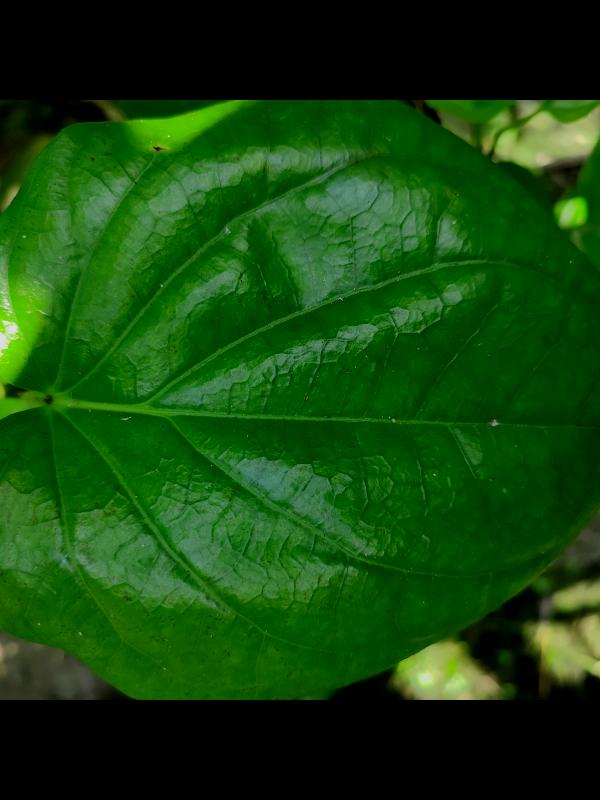
Label: Healthy_Leaf